University of Greater Manchester

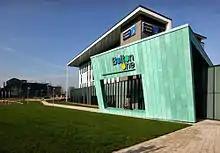
The Bolton One building on the university campus, May 2012

The Bolton One facility is a £31 million, three-way partnership with Bolton Council and NHS Bolton situated on the university's campus. The university contributed around £7 million to the development. The purpose-built centre houses new health, science and sports teaching and research facilities – as well as a sports complex.